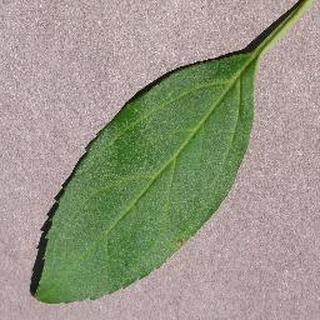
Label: healthy_cherry